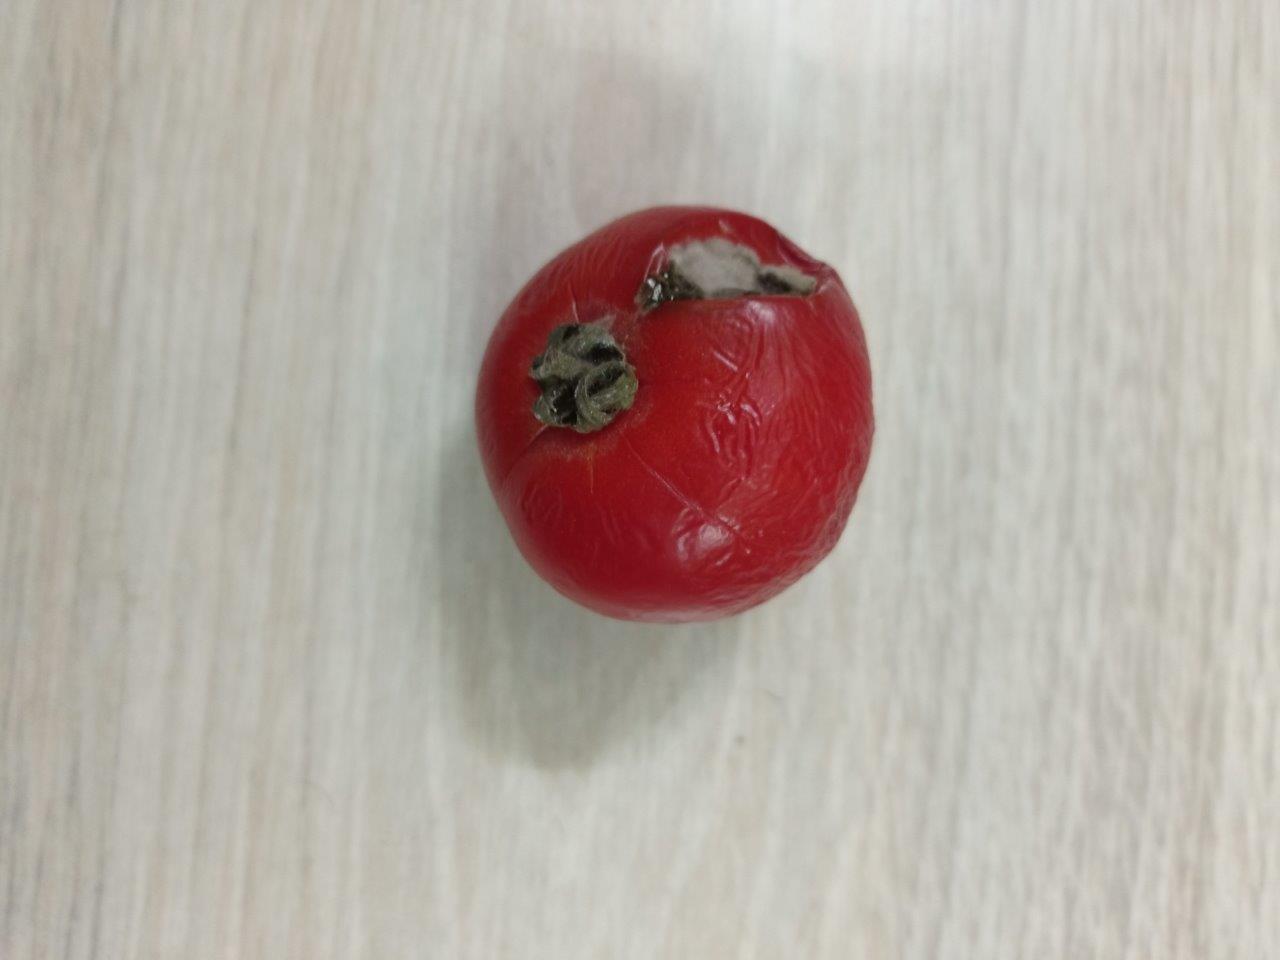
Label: Rotten